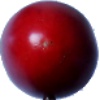
Label: tamarillo